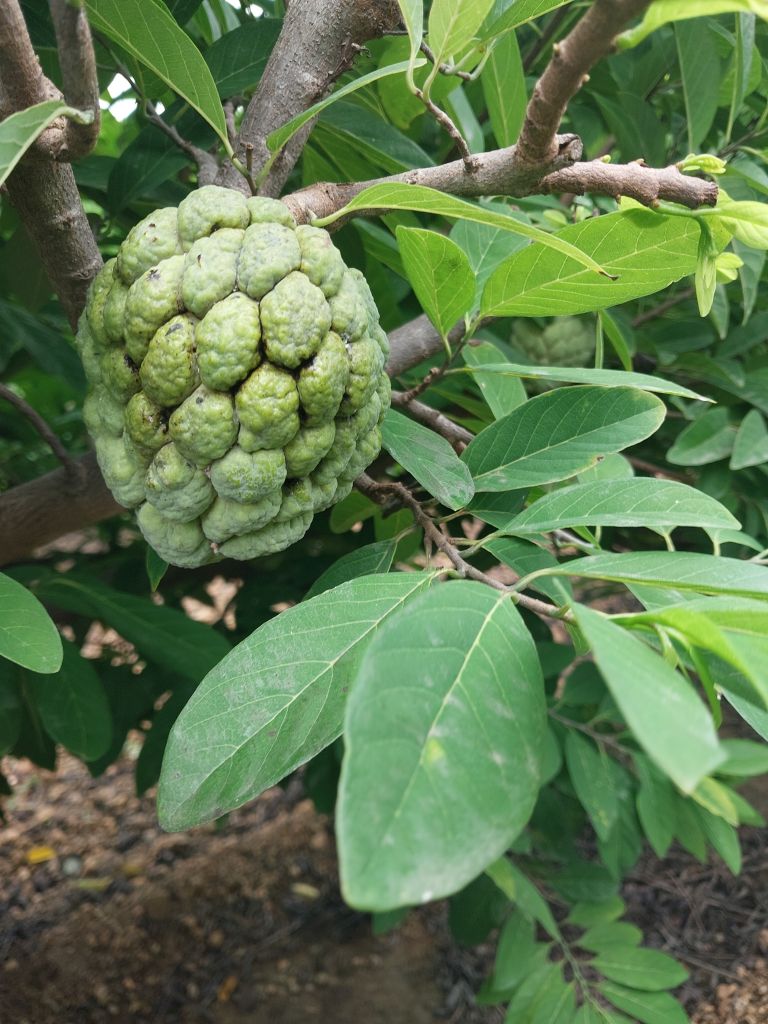
Disease label: Athracnose